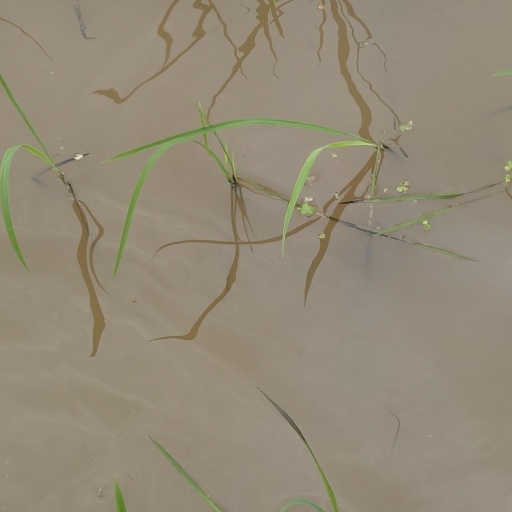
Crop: rice